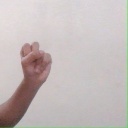
अक्षर: स